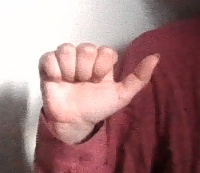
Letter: dhad